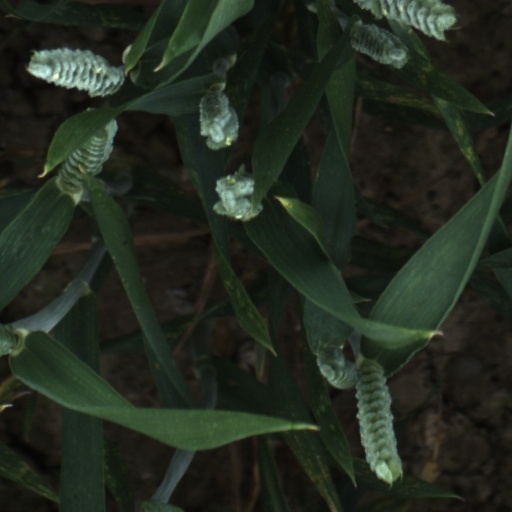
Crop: wheat